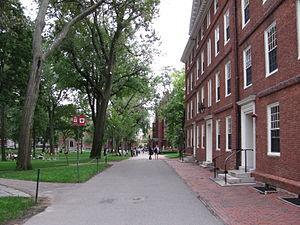
William Labov est un linguiste américain, considéré comme un des fondateurs de la sociolinguistique moderne, particulièrement dans son volet quantitatif. Son apport considérable a permis une redéfinition et une meilleure description de la variation linguistique, et prend plusieurs orientations majeures. Premièrement, il est, avec Uriel Weinreich et Marvin Herzog, un père de la linguistique variationniste, qui étudie le langage en le considérant comme sujet d'une inhérente variabilité, tout en étant ordonné dans son hétérogénéité. William Labov a également porté un éclairage social à l'évolution du langage au cours du temps, en expliquant la relation dynamique entre variation et changement. Il a par la suite introduit une nouvelle approche de la langue vernaculaire par le biais de l'analyse du texte narratif oral. Corollairement à son travail sur la variation linguistique, William Labov a enfin porté d'importantes contributions à la méthodologie de l'analyse de corpus en linguistique. Professeur à l'université de Pennsylvanie, il y poursuit actuellement des recherches en sociolinguistique et en dialectologie.